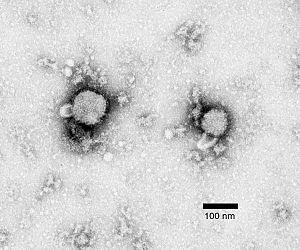
La chorioméningite lymphocytaire est une maladie virale causée par le virus de la chorioméningite lymphocytaire.
Mammarenavirus est un genre de virus de la famille des Arenaviridae. Ce nom est une contraction de « mammifère » avec l'ancien genre Arenavirus pour distinguer ces virus de ceux affectant les reptiles et appelés Reptarenavirus.